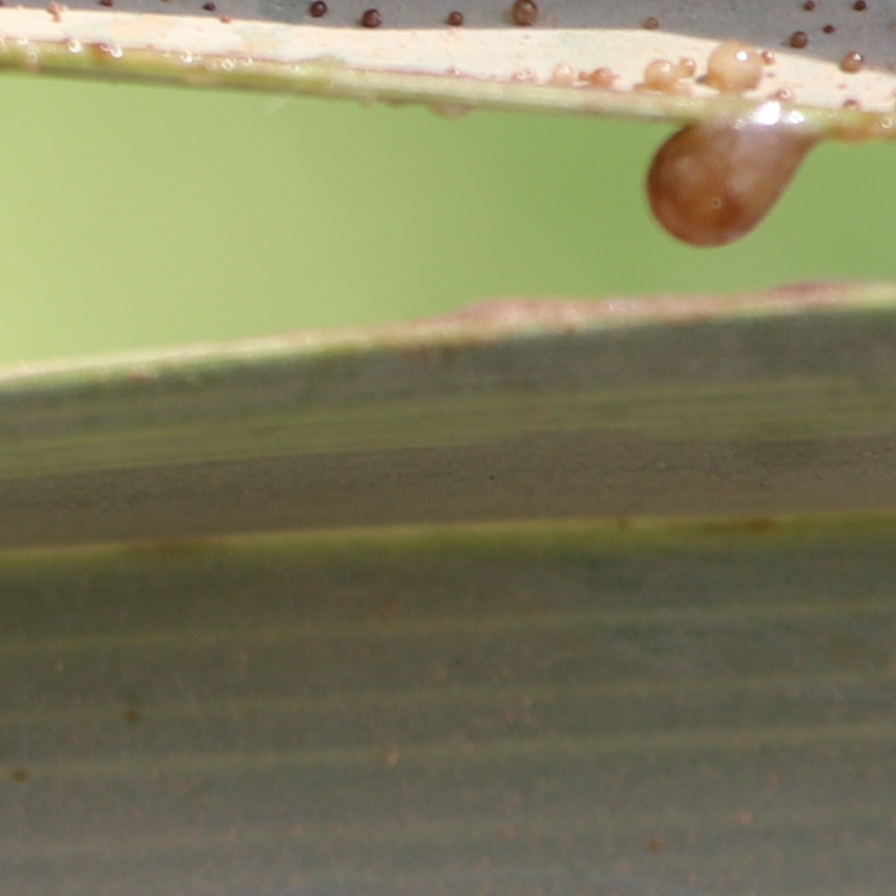
Label: Honey